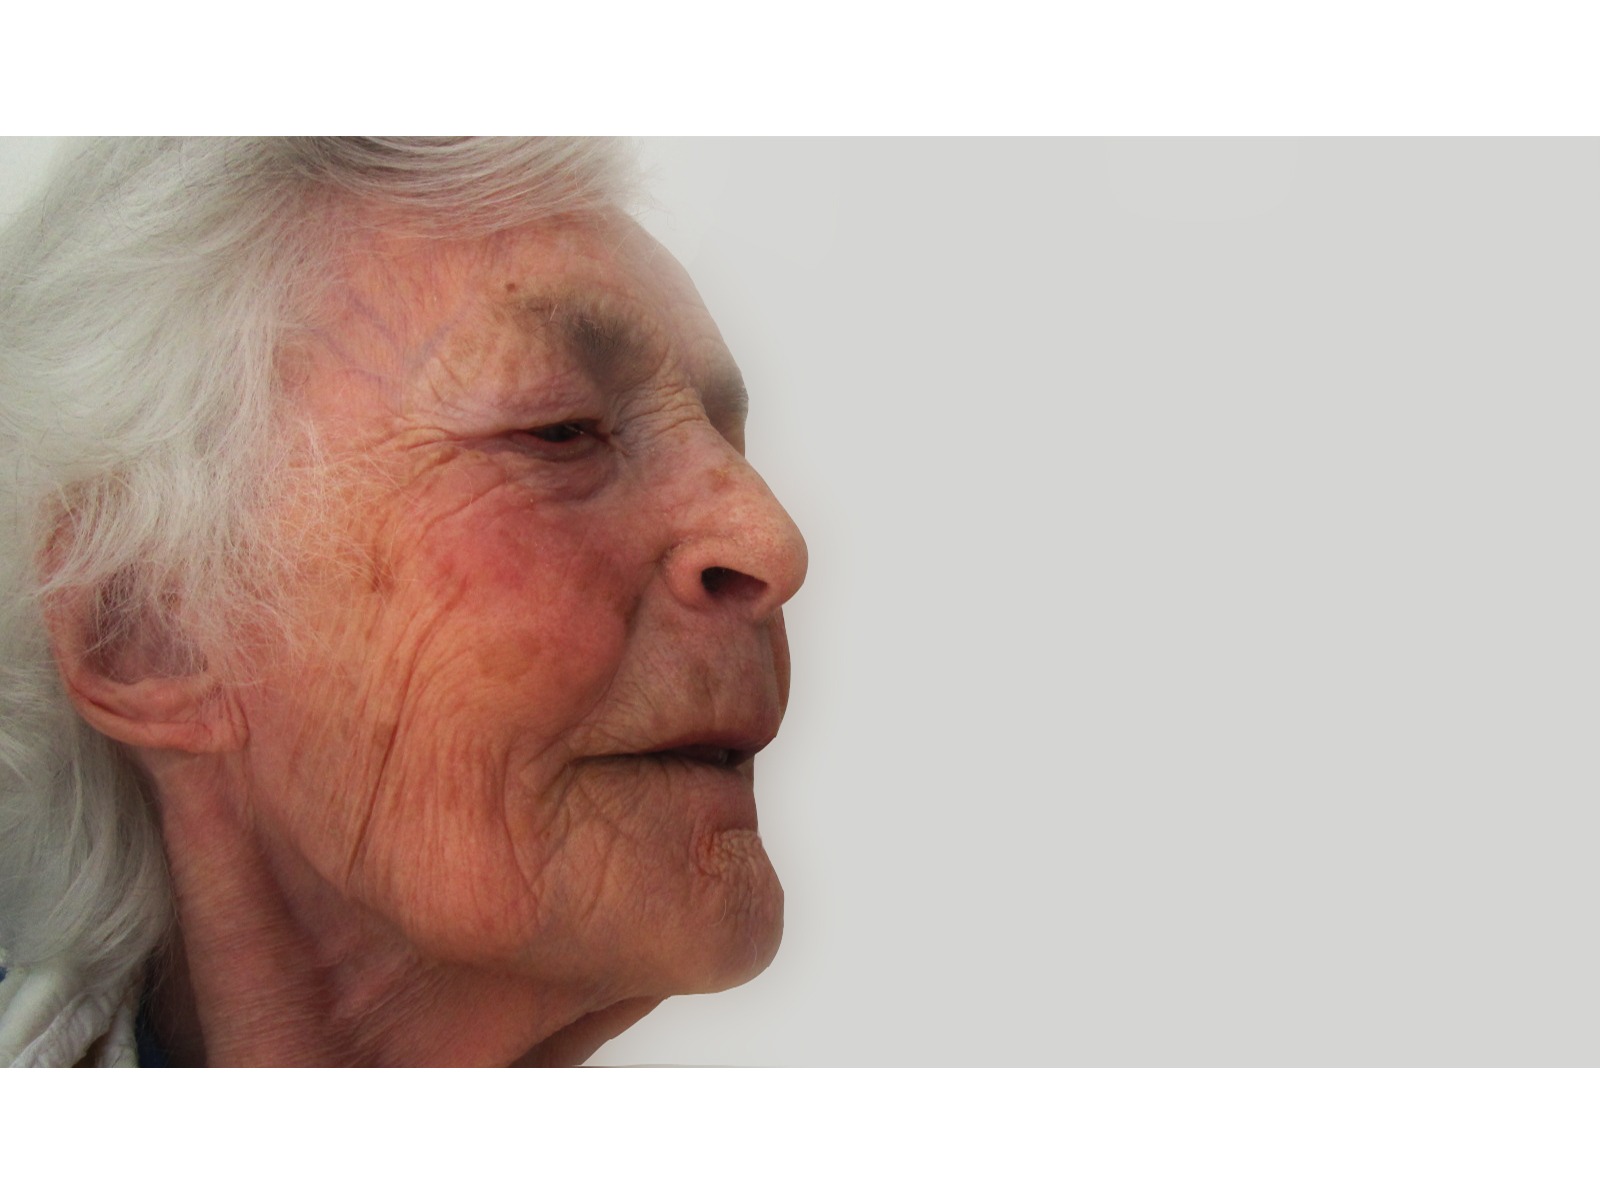
hand, woman, old, finger, think, human, care, ear, arm, grandma, wrinkle, mouth, face, nose, fear, cheek, eye, head, skin, age, fold, organ, spirit, character, seniors, bless you, supply, disease, dependent, jaw, sense, care for the elderly, constant, retirement home, care costs, nationals, chin, old people's home, age spots, facial hair, dementia, alzheimer's, calcification, need of care